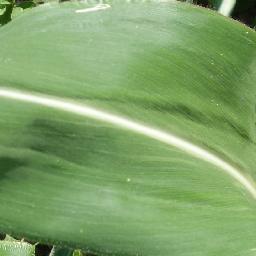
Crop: corn
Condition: (maize)_healthy